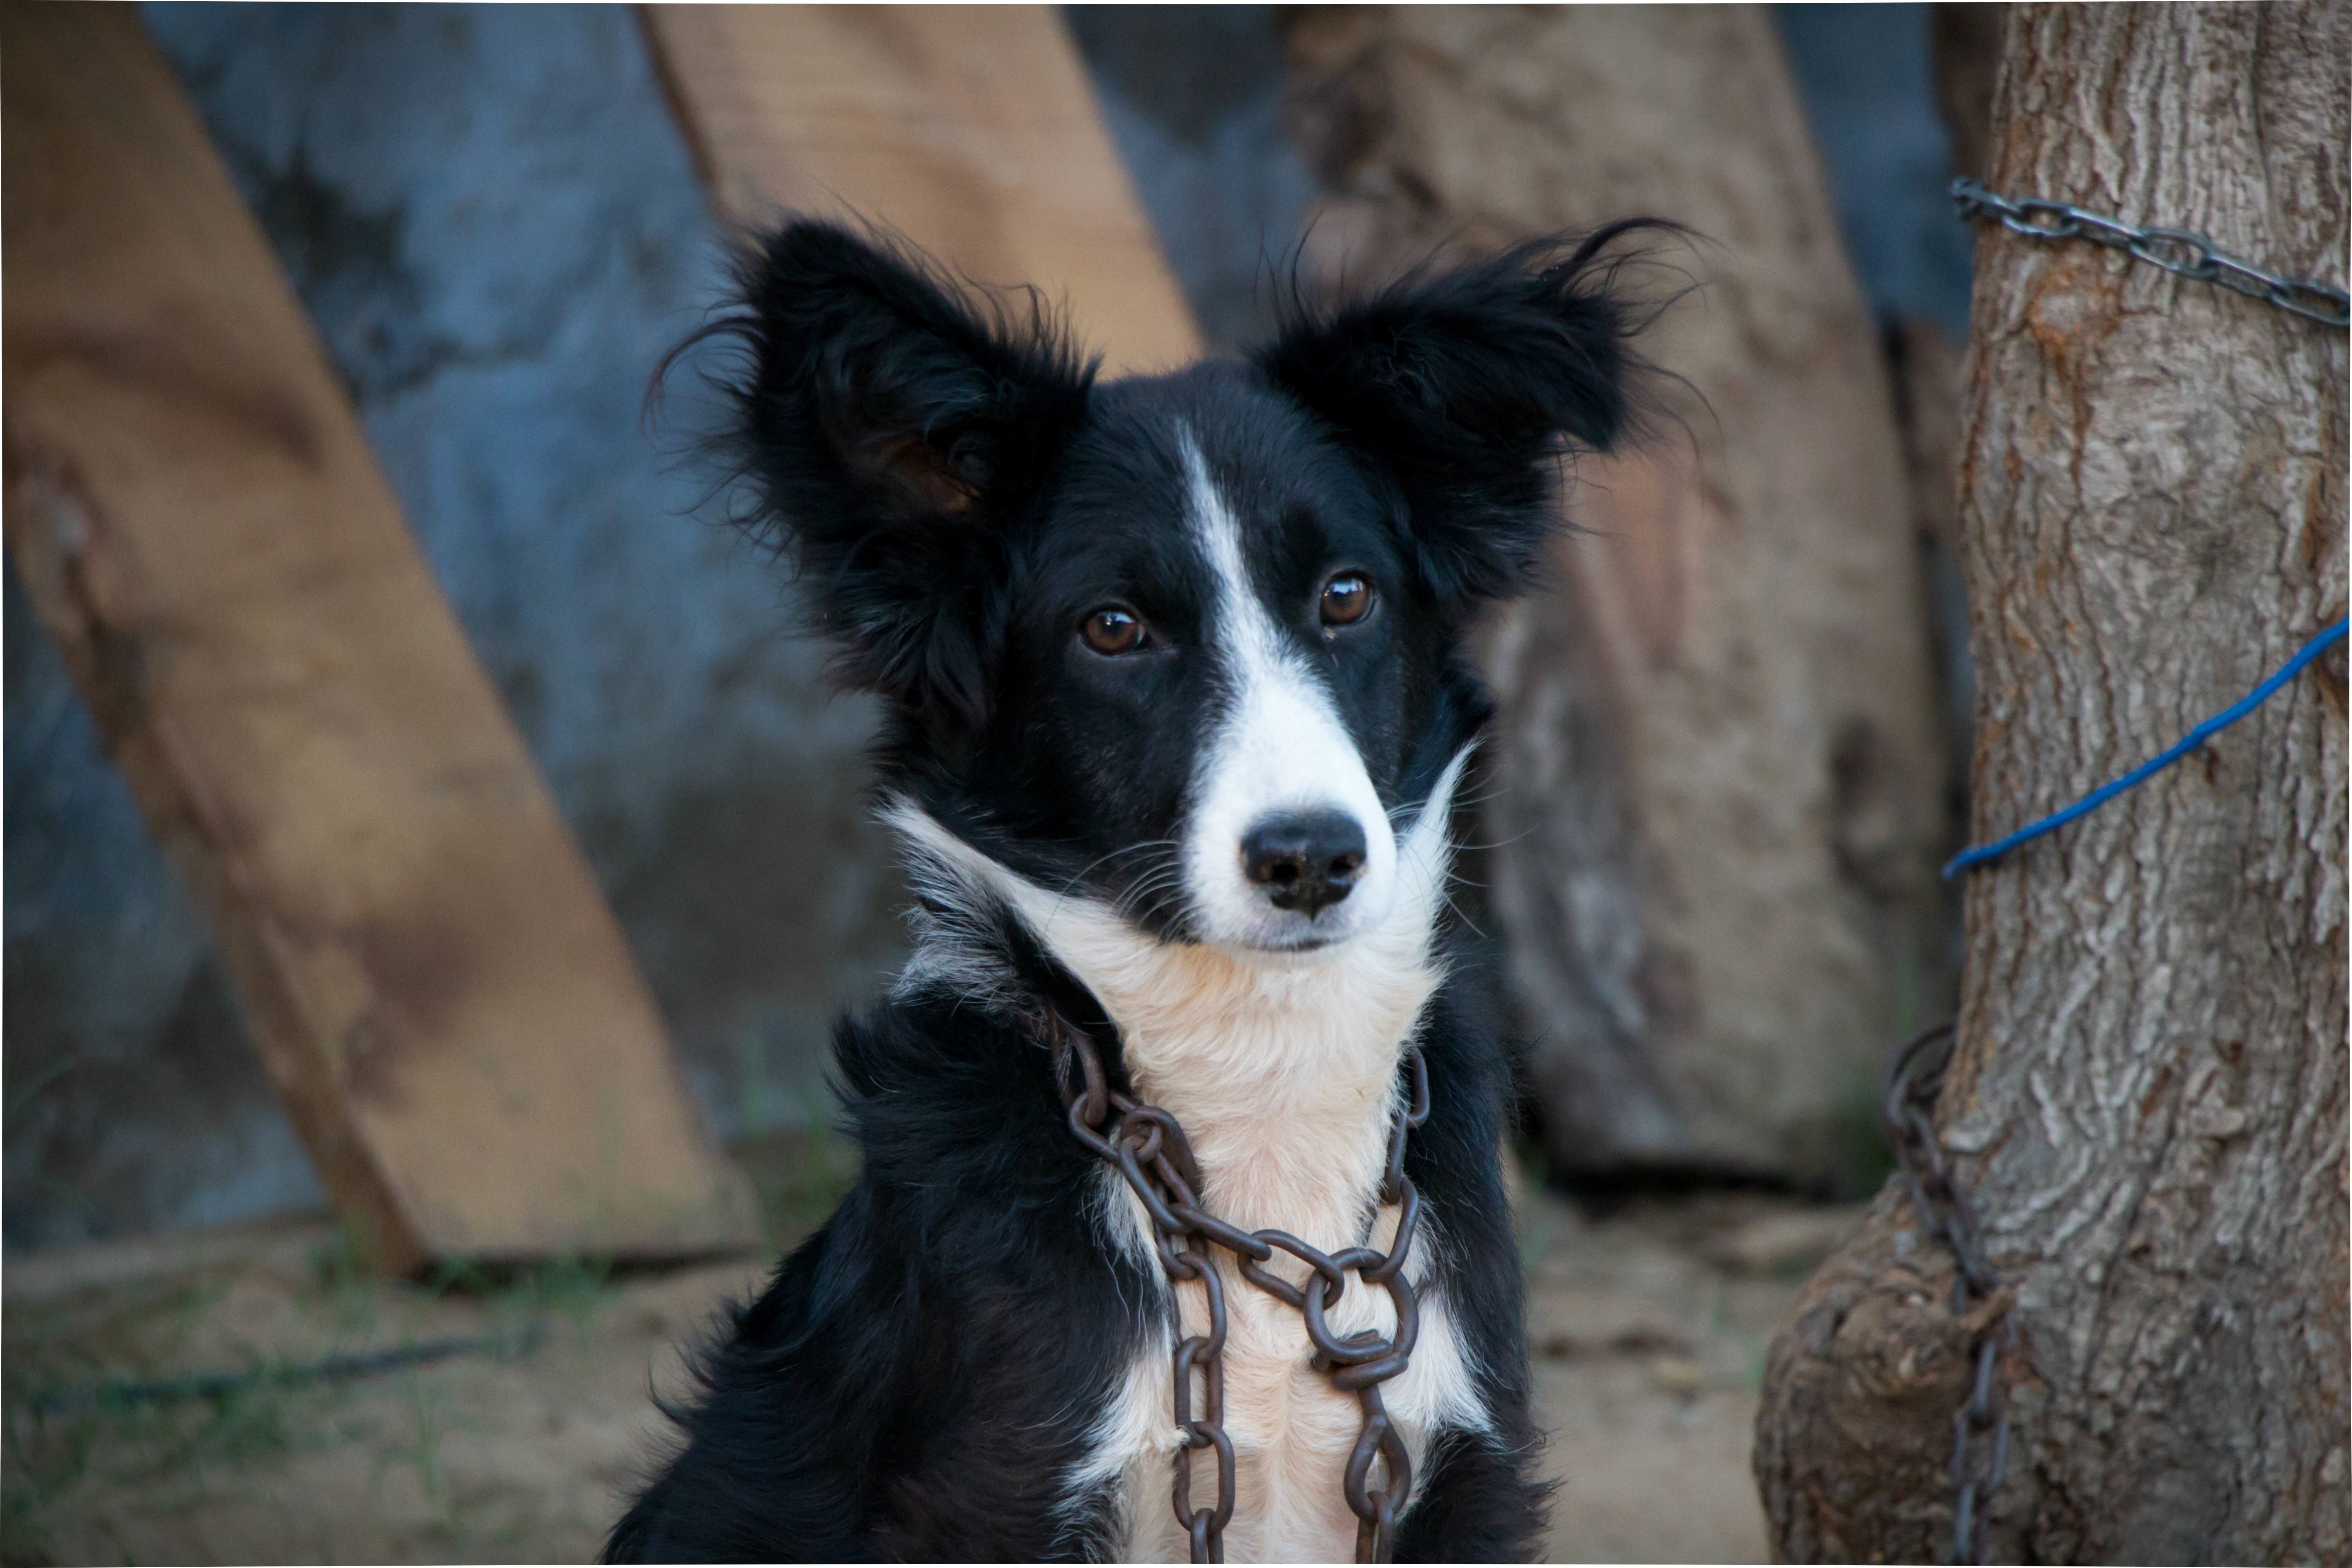
dog, mammal, border collie, vertebrate, dog breed, street dog, dog like mammal, carnivoran, dog breed group